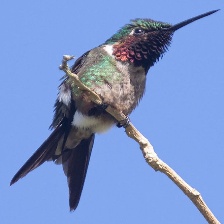
Species: AMETHYST WOODSTAR
Scientific name: CALLIPHLOX AMETHYSTINA
ImageNet parent category: hummingbird